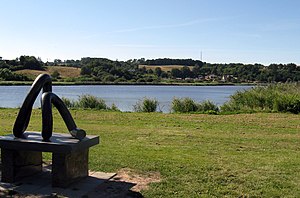
Hobro Vesterfjord
Hobro Vesterfjord set fra Ambulancepladsen
Hobro Vesterfjord set fra Ambulancepladsen
Hobro Vesterfjord set fra Dyrskuepladsen
Hobro Vesterfjord er en lavvandet brakvandssø, der oprindeligt har været den inderste del af Mariager Fjord. Udløbet ligger i centrum af Hobro, som ligger rundt om den. Den gennemløbes af Onsild Å, og har tilløb fra nord, af Hodals Bæk. Søen er en del af et vildtreservat på 259 ha, der blev oprettet i 1940 for at beskytte dyre- og fugleliv.